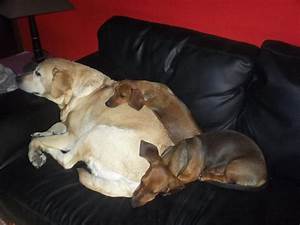
Label: dog